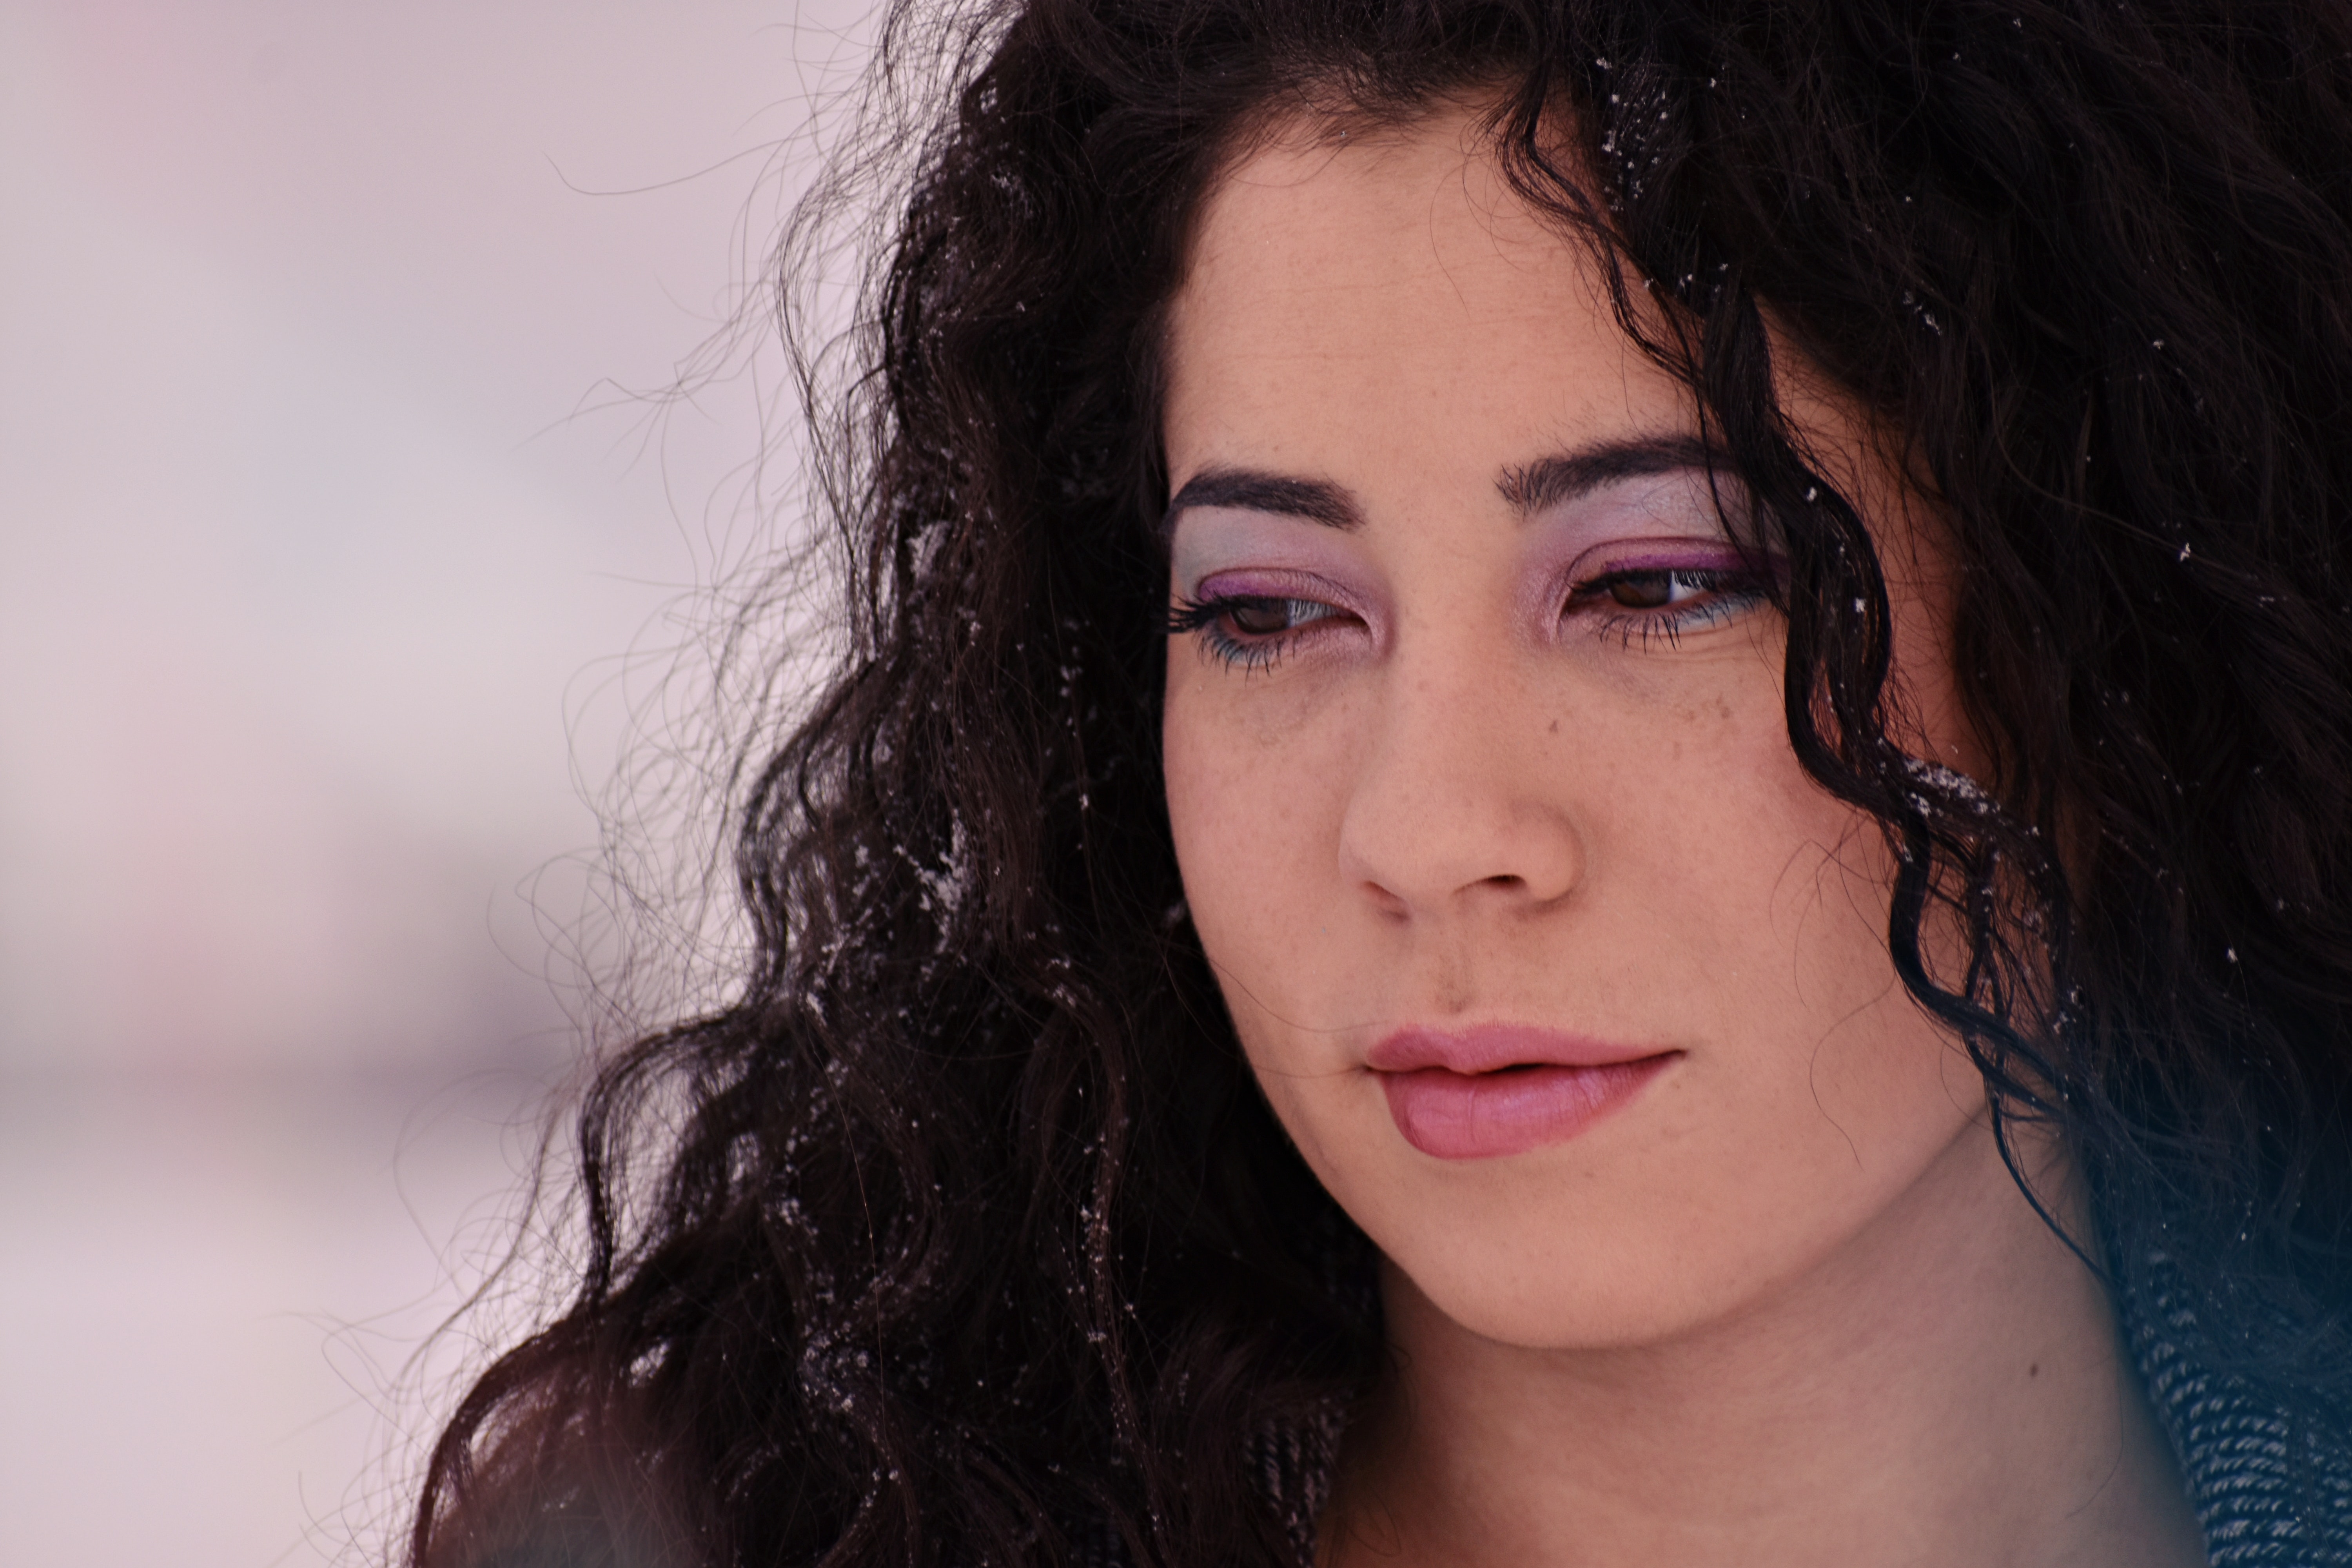
face, hair, lip, eyebrow, skin, cheek, beauty, nose, chin, head, eye, black hair, hairstyle, pink, forehead, long hair, purple, brown hair, close up, eyelash, model, organ, photo shoot, portrait, photography, mouth, smile, shoulder, iris, Material property, jaw, neck, portrait photography, flash photography, layered hair